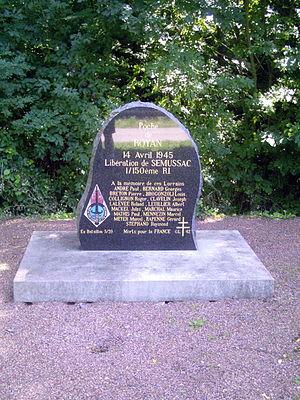
Monument du groupe lorraine 42
Semussac est une commune du Sud-Ouest de la France, située dans le département de la Charente-Maritime. Ses habitants sont appelés les Semussacais et les Semussacaises.